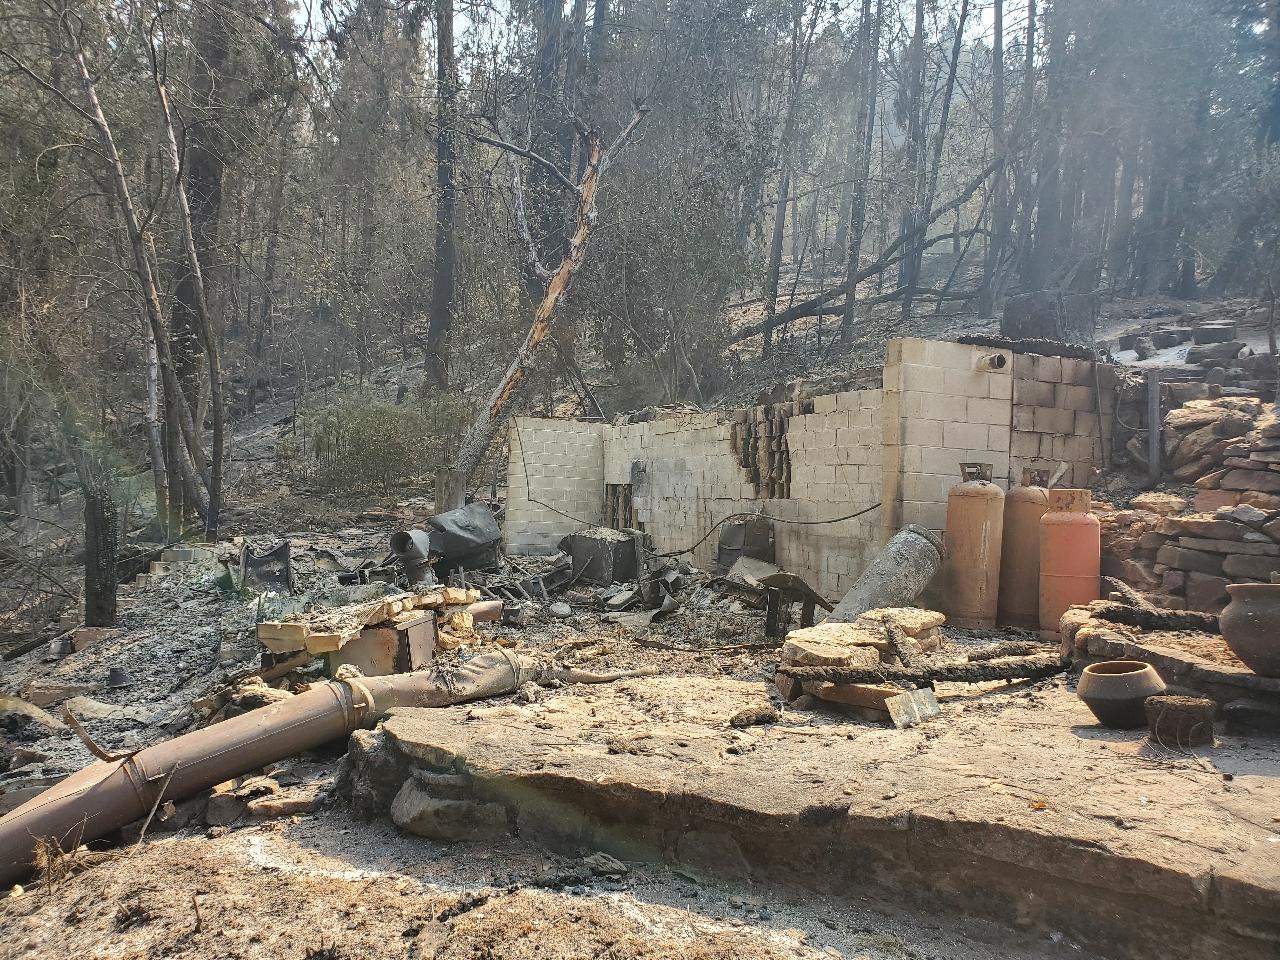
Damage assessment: destroyed